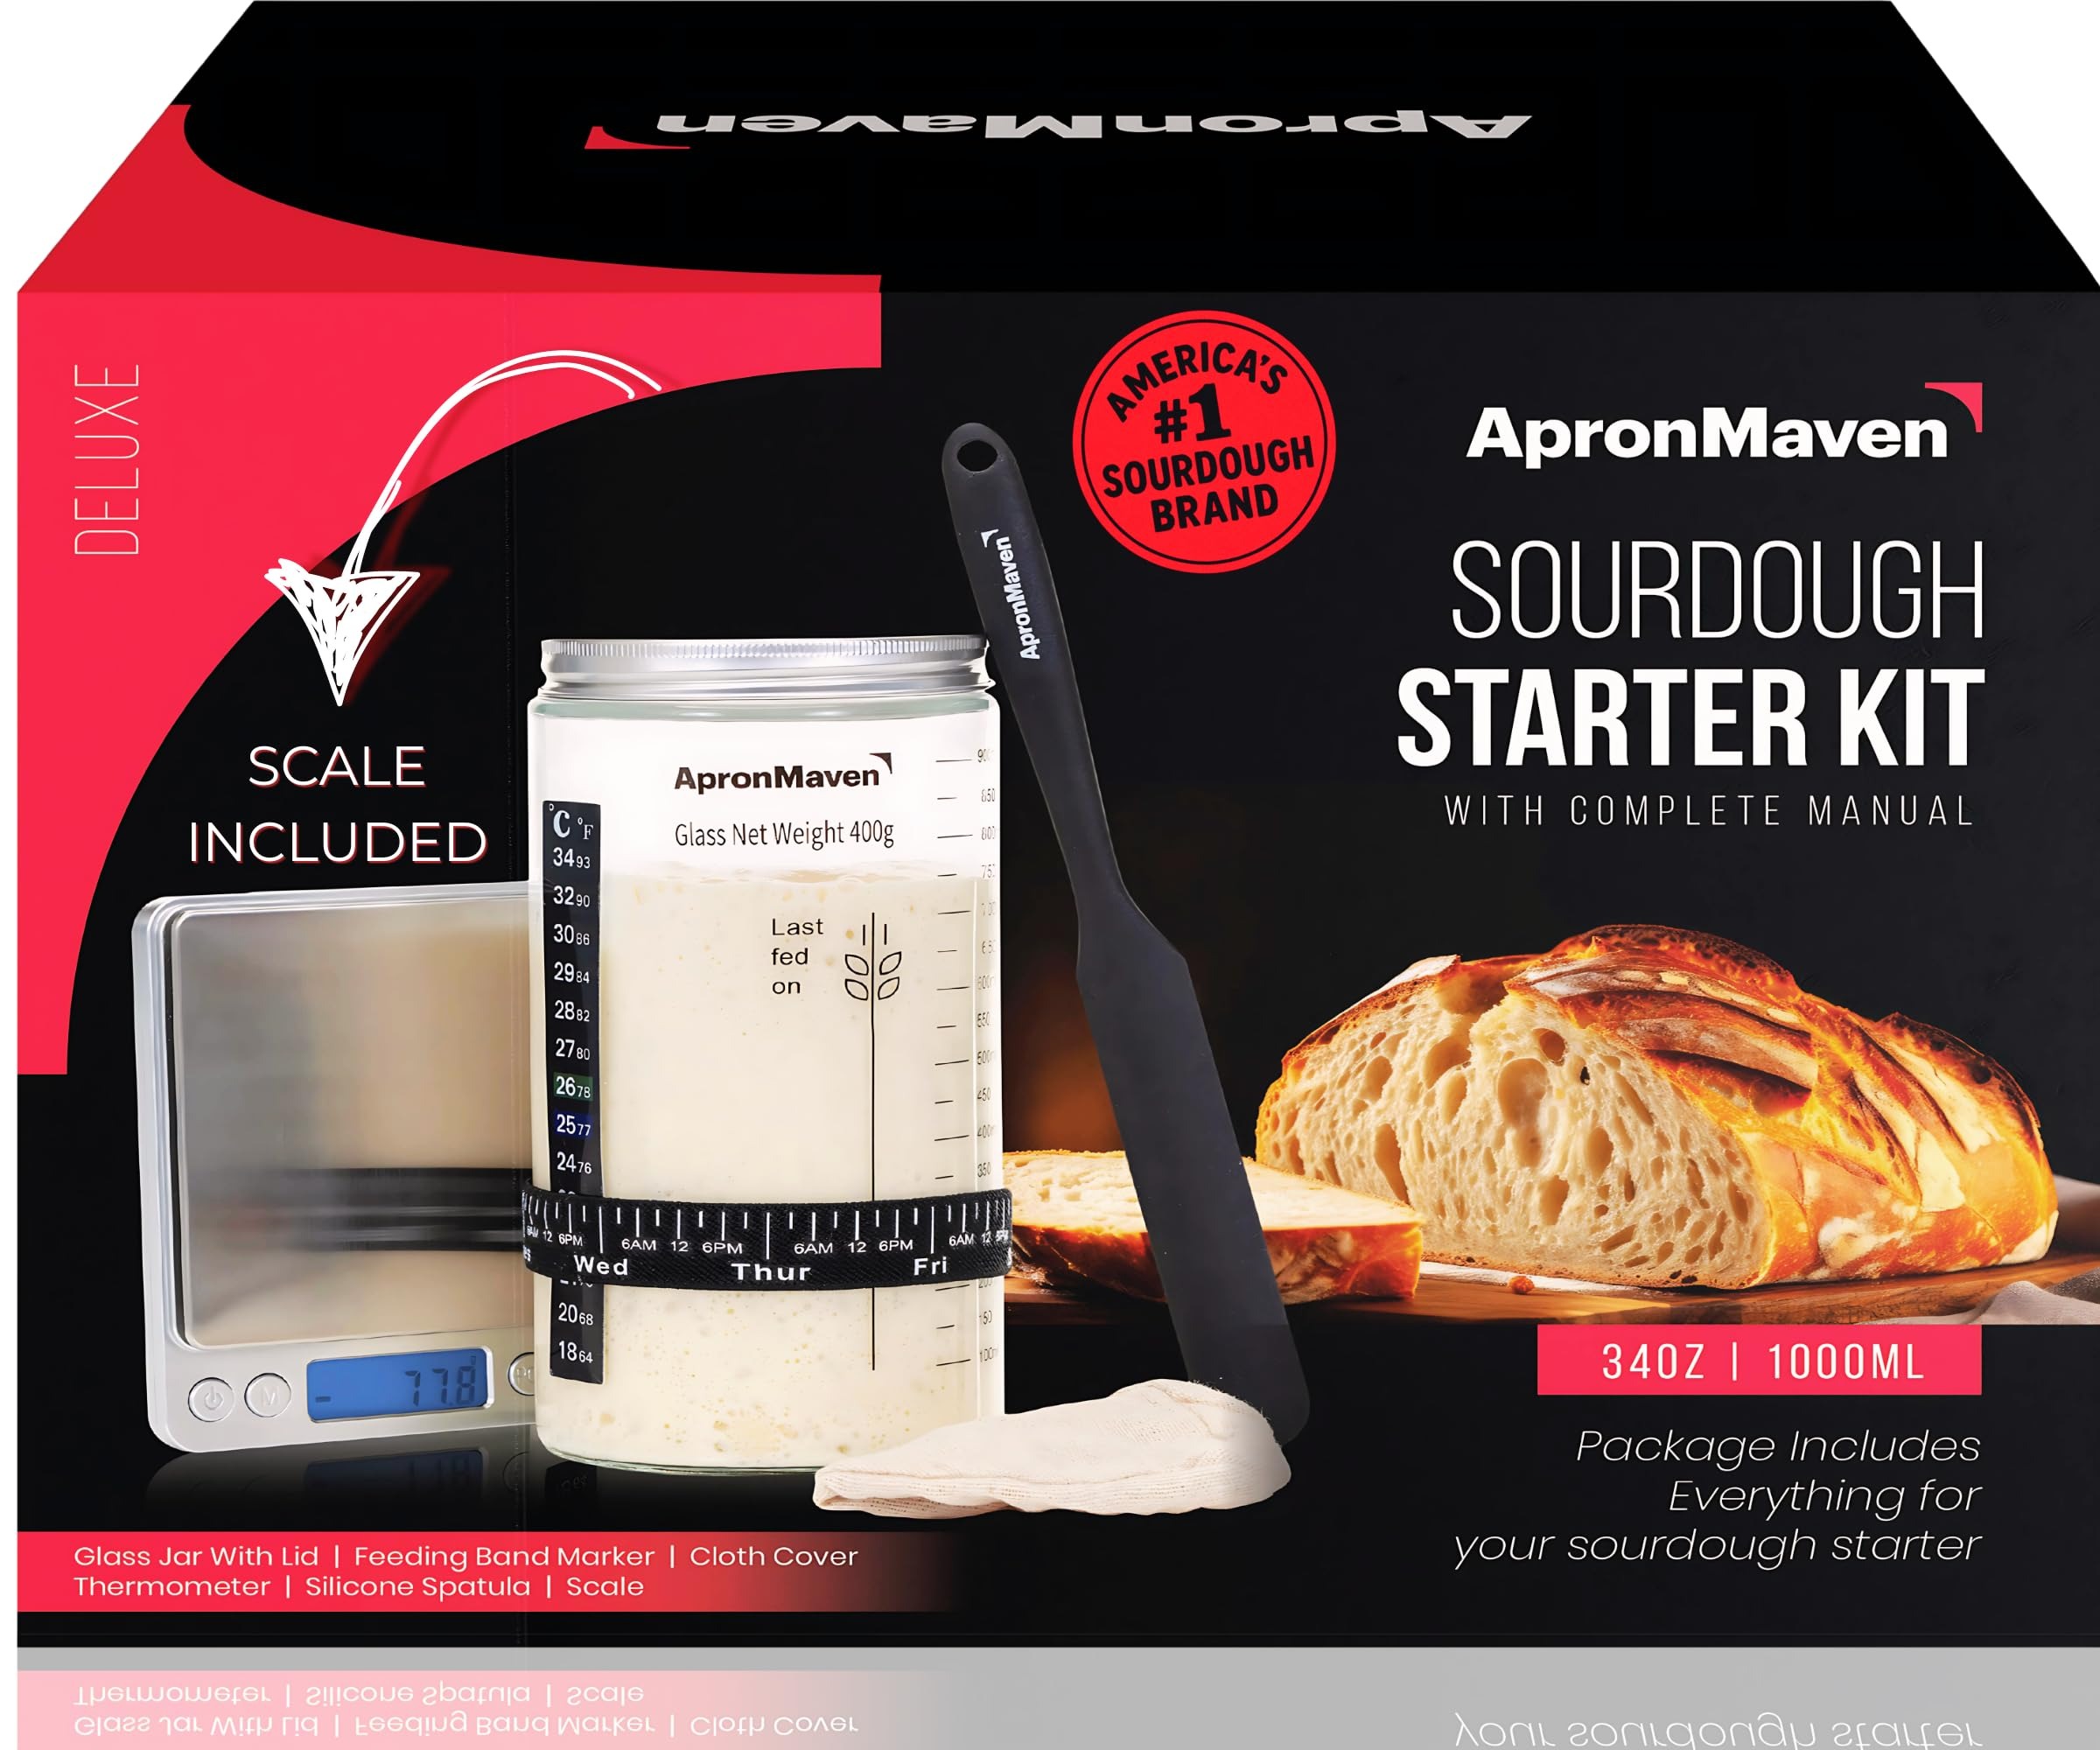
Item Name: Apron Maven Deluxe Sourdough Starter Kit with Scale - 34 oz Jar, Accessories and Instructions - Sourdough Bread Baking Supplies Set - Unique Mothers Day Gift for Mom, Useful Birthday Gifts for Women, Bakers, Kitchen Gift Idea
Bullet Point 1: Complete Sourdough Starter Kit: This kit provides everything needed to begin your sourdough journey, including a high-quality glass jar for your starter, a date-marked feeding band to track feeding times, and a stick-on thermometer to monitor the perfect fermenting temperature, silicone spatula, cloth cover and a digital kitchen scale (Batteries Included)
Bullet Point 2: Precision Baking Tools: With the included kitchen scale and silicone spatula, you can measure ingredients accurately and handle your starter with ease, ensuring your sourdough starter remains healthy and active, for consistent, delicious results every time.
Bullet Point 3: Easy-to-Follow Simple Guidance: The comprehensive instruction manual guides you through each step of creating and maintaining your sourdough starter, making it ideal for both beginners and seasoned bakers to create perfect artisanal sourdough loaves.
Bullet Point 4: Enhanced Sourdough Experience: This sourdough bread baking supplies kit enhances your sourdough baking experience by simplifying the process, ensuring fermentation precision, and providing you with the necessary tools to explore and perfect your sourdough recipes. As seen on TV.
Bullet Point 5: Perfect Baking Gift: Gift your loved ones who love to bake with this beautiful complete sour dough baking supplies set, a great addition of essential kitchen gadgets to get them onto their sourdough journey. A perfect gift for any occassion, birthday gift for women or men, him or her, Mother's Day or any other day!
Bullet Point 6: Beginner Friendly: This sourdough starter kit includes detailed instructions and tips for any sourdough baker, and you also get the Apron Maven customer support for any post purchase inquiries.
Product Description: Watch your own homemade sourdough starter come alive and make your own DIY sourdough starter with this complete sour dough starter jar kit for your own bread making. Sourdough bread baking is an experience like no other! Enjoy delicious sourdough recipes with your own sourdough starter! A perfect gift idea for mothers day, birthday gift for women 40 50 dad grandma, unique gift for mature adults, mom gift ideas, unique gift for mother, fathers day gift basket, gift anniversary, 30th 40th 50th birthday, gift for her, gift for him
Value: 34.0
Unit: Ounce

Price: 29.19